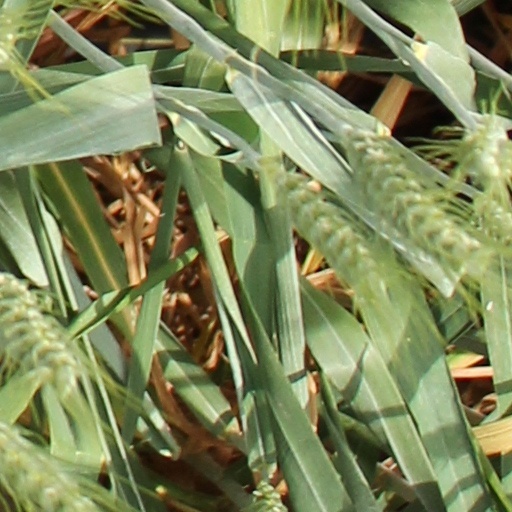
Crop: wheat